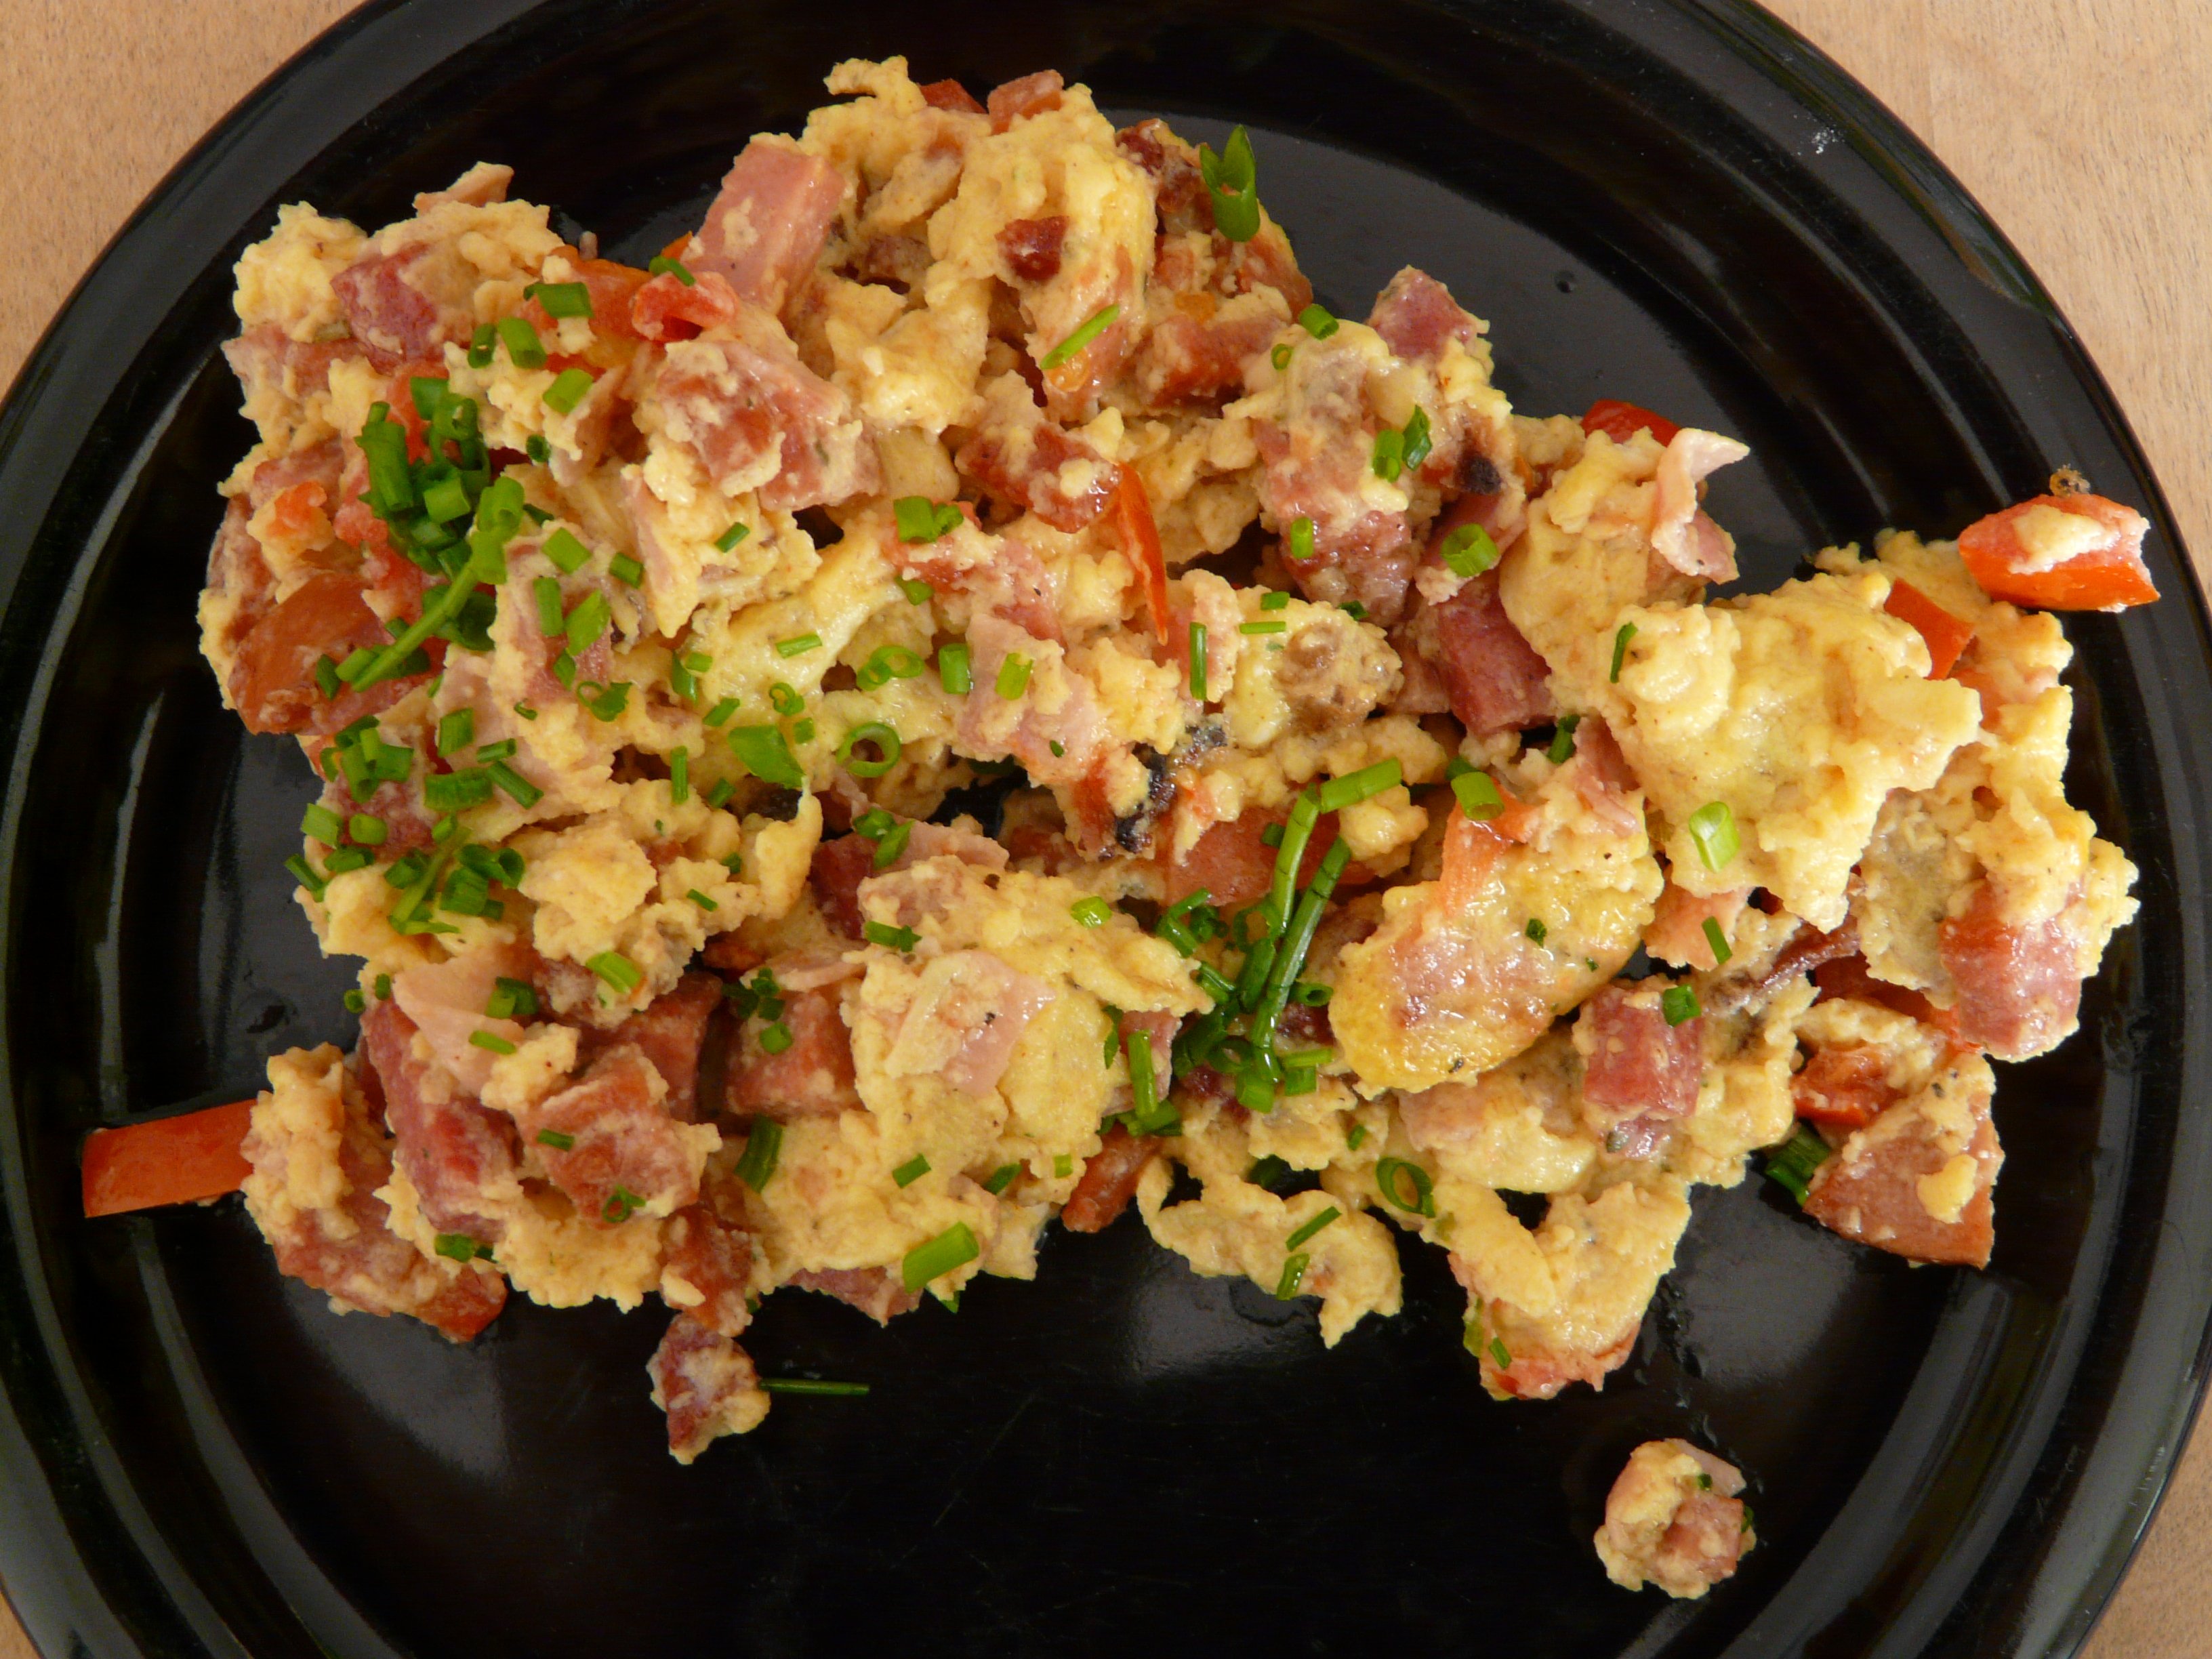
dish, meal, food, salad, produce, vegetable, breakfast, eat, meat, cuisine, egg, asian food, fried, chives, ham, scrambled eggs, side dish